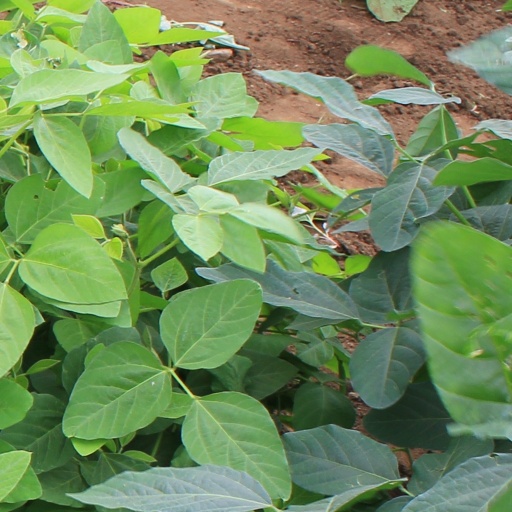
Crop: soybean